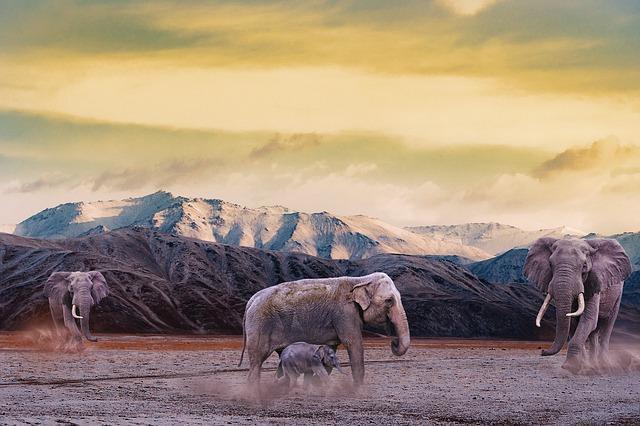
elephant